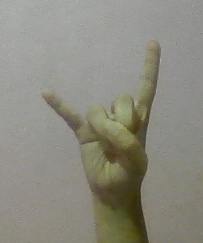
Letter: la